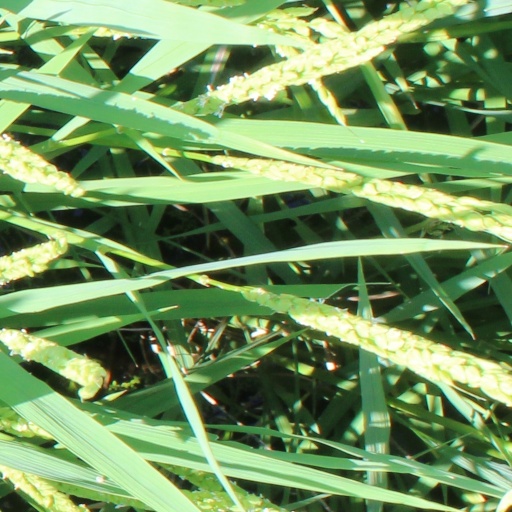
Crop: rice